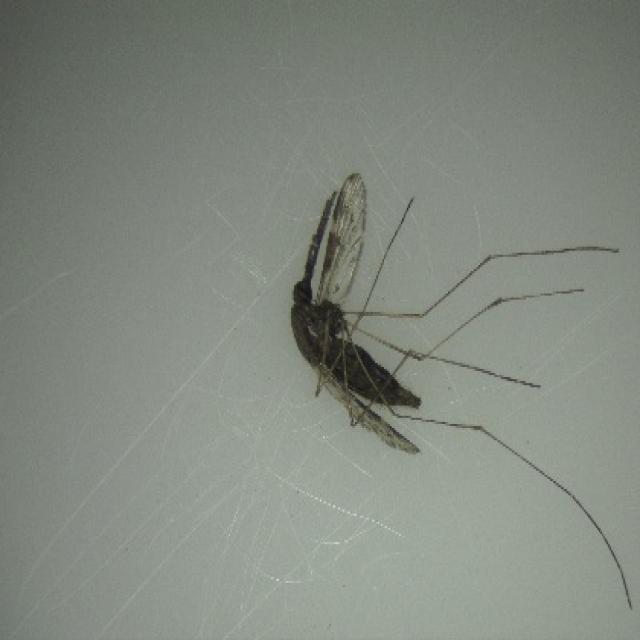
Species: anopheles_sinensis